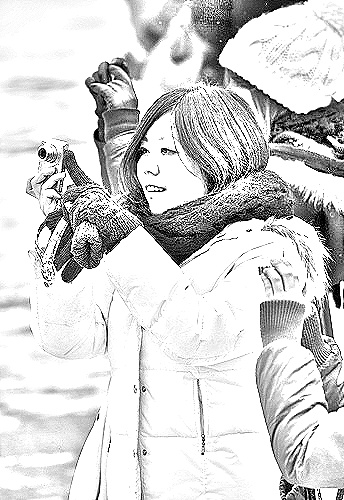
Portrait style: Sketch Portrait